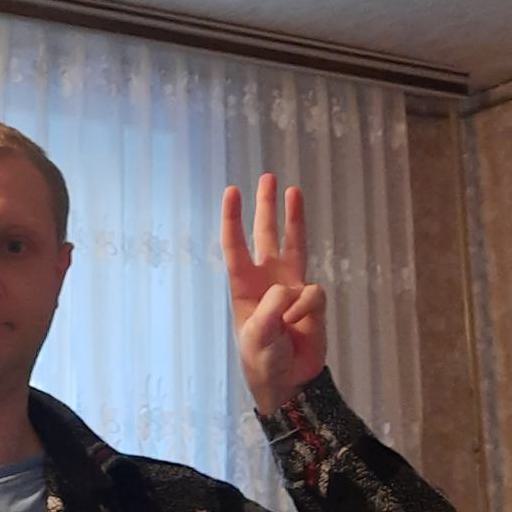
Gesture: three